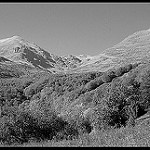
Label: B & W